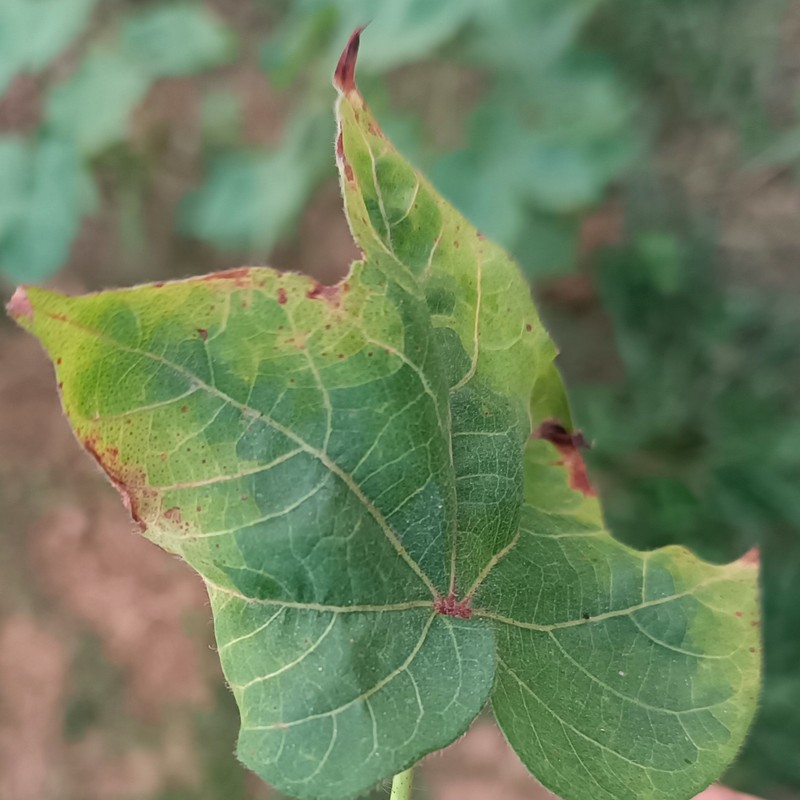
Label: Leaf Hopper Jassids